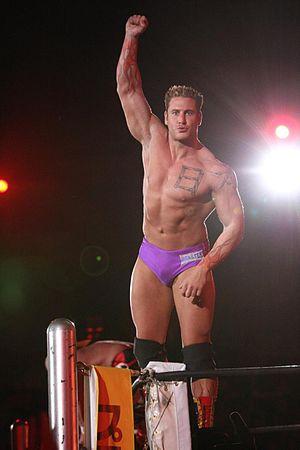
René Goguen, mieux connu sous son nom de scène René Duprée, est un catcheur canadien francophone travaillant actuellement sur le circuit indépendant.
"Sugiura-gun, signifiant ""l'armée de Sugiura"", est un clan de catcheurs appartenant à la Pro Wrestling NOAH, une fédération de catch japonaise, fondée le 10 mars 2019 Le groupe a été formé par Kazma Sakamoto, Nosawa Rongai et Takashi Sugiura, après la dissolution des Hooligans, Sugiura étant nommé chef du groupe. Peu de temps après leur formation, Sugiura-gun a depuis ajouté plusieurs nouveaux membres, notamment Hajime Ohara, Hideki Suzuki et Kazushi Sakuraba. Peu de temps après leur formation, les membres fondateurs du groupe, Kazma Sakamoto et Takashi Sugiura ont rapidement remporté les GHC Tag Team Championship.